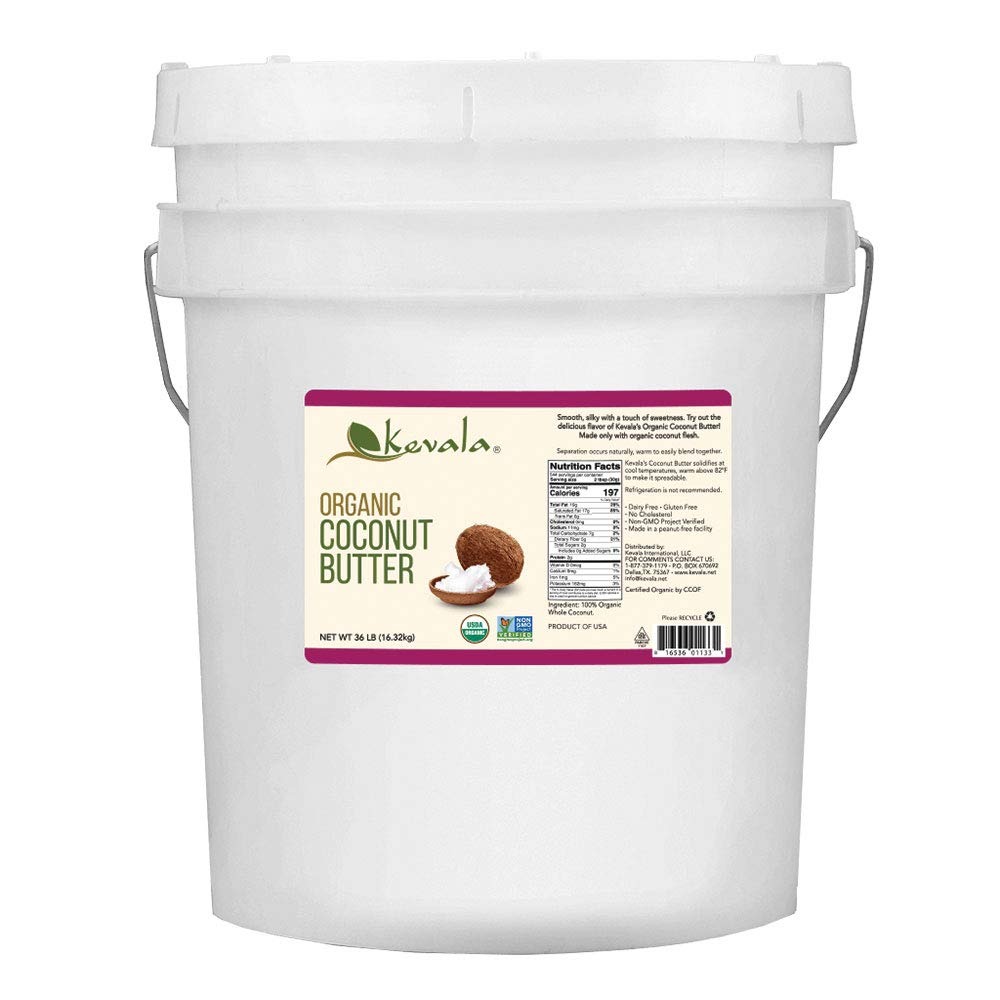
Item Name: Kevala Organic Coconut Butter – 36 lb - 16.32kg – Organic Raw – Coconut Butter Spread for Eating – Pure – Gluten Free – Dairy Free – Vegan
Bullet Point 1: Versatile Use: Coconut butter can be used as a spread, in smoothies, baking, or cooking, adding a rich, creamy texture and tropical flavor to many different recipes.
Bullet Point 2: Natural Ingredients: Kevala Organic Coconut Butter is crafted from pure, cold-pressed coconut flesh, which preserves the natural flavor and nutritional benefits of the coconut.
Bullet Point 3: Vegan and Dairy-Free: A great alternative for those following a vegan or dairy-free diet, our coconut butter provides a delicious way to enjoy rich texture.
Bullet Point 4: Rich in Nutrients: Our organic coconut butter is packed with essential nutrients, primarily healthy fats that are very beneficial. It also provides and energy boost.
Bullet Point 5: Skin and Hair Benefits: Incorporating organic coconut butter into your skincare and haircare routines can lead to more radiant skin and hair thanks to its nutrients.
Value: 576.0
Unit: Ounce

Price: 22.99